William Pirrie, 1st Viscount Pirrie

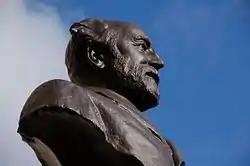
Bust of Lord Pirrie in the grounds of Belfast City Hall.

Pirrie was born in Quebec City, Canada East. He was taken back to Ireland when he was two years old and spent his childhood at Conlig House, aka Little Clandeboye Conlig, County Down. Belonging to a prominent family, his nephews included J. M. Andrews, who would later become Prime Minister of Northern Ireland, Thomas Andrews, builder of RMS "Titanic", and Sir James Andrews, 1st Baronet, the Lord Chief Justice of Northern Ireland.